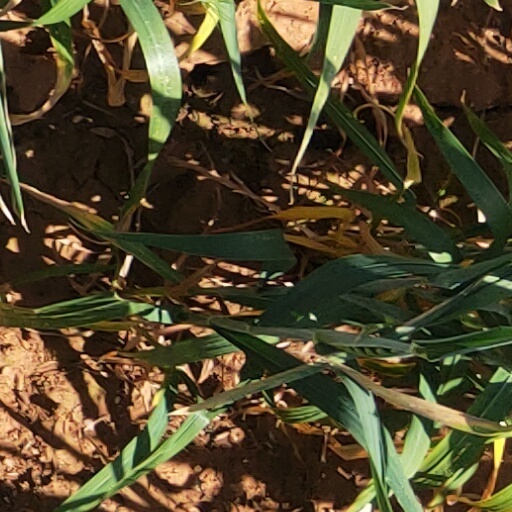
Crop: wheat